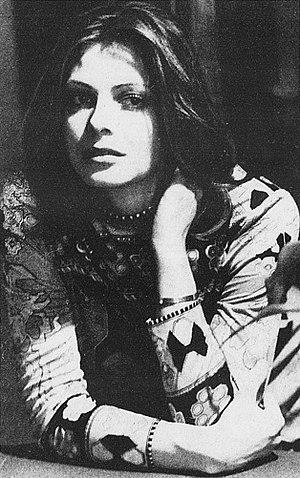
Rita Calderoni, née le 22 février 1951 à Rossiglione dans la région de la Ligurie en Italie, est une actrice italienne. Principalement active dans les années 1970 en Italie, elle est aujourd’hui connu pour ses rôles dans de nombreux films de série B de l’époque.